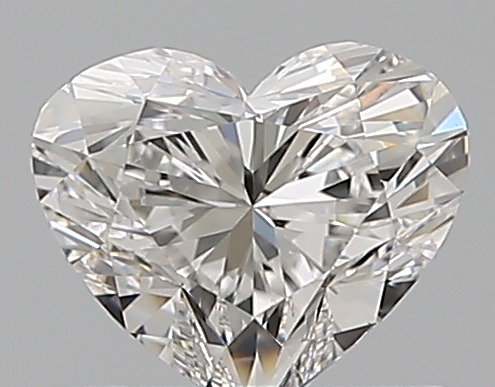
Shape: heart
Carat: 0.65
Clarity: VS1
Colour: E
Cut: VG
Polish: EX
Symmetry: VG
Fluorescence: M
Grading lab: GIA
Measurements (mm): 5.17 x 6.03 x 3.51